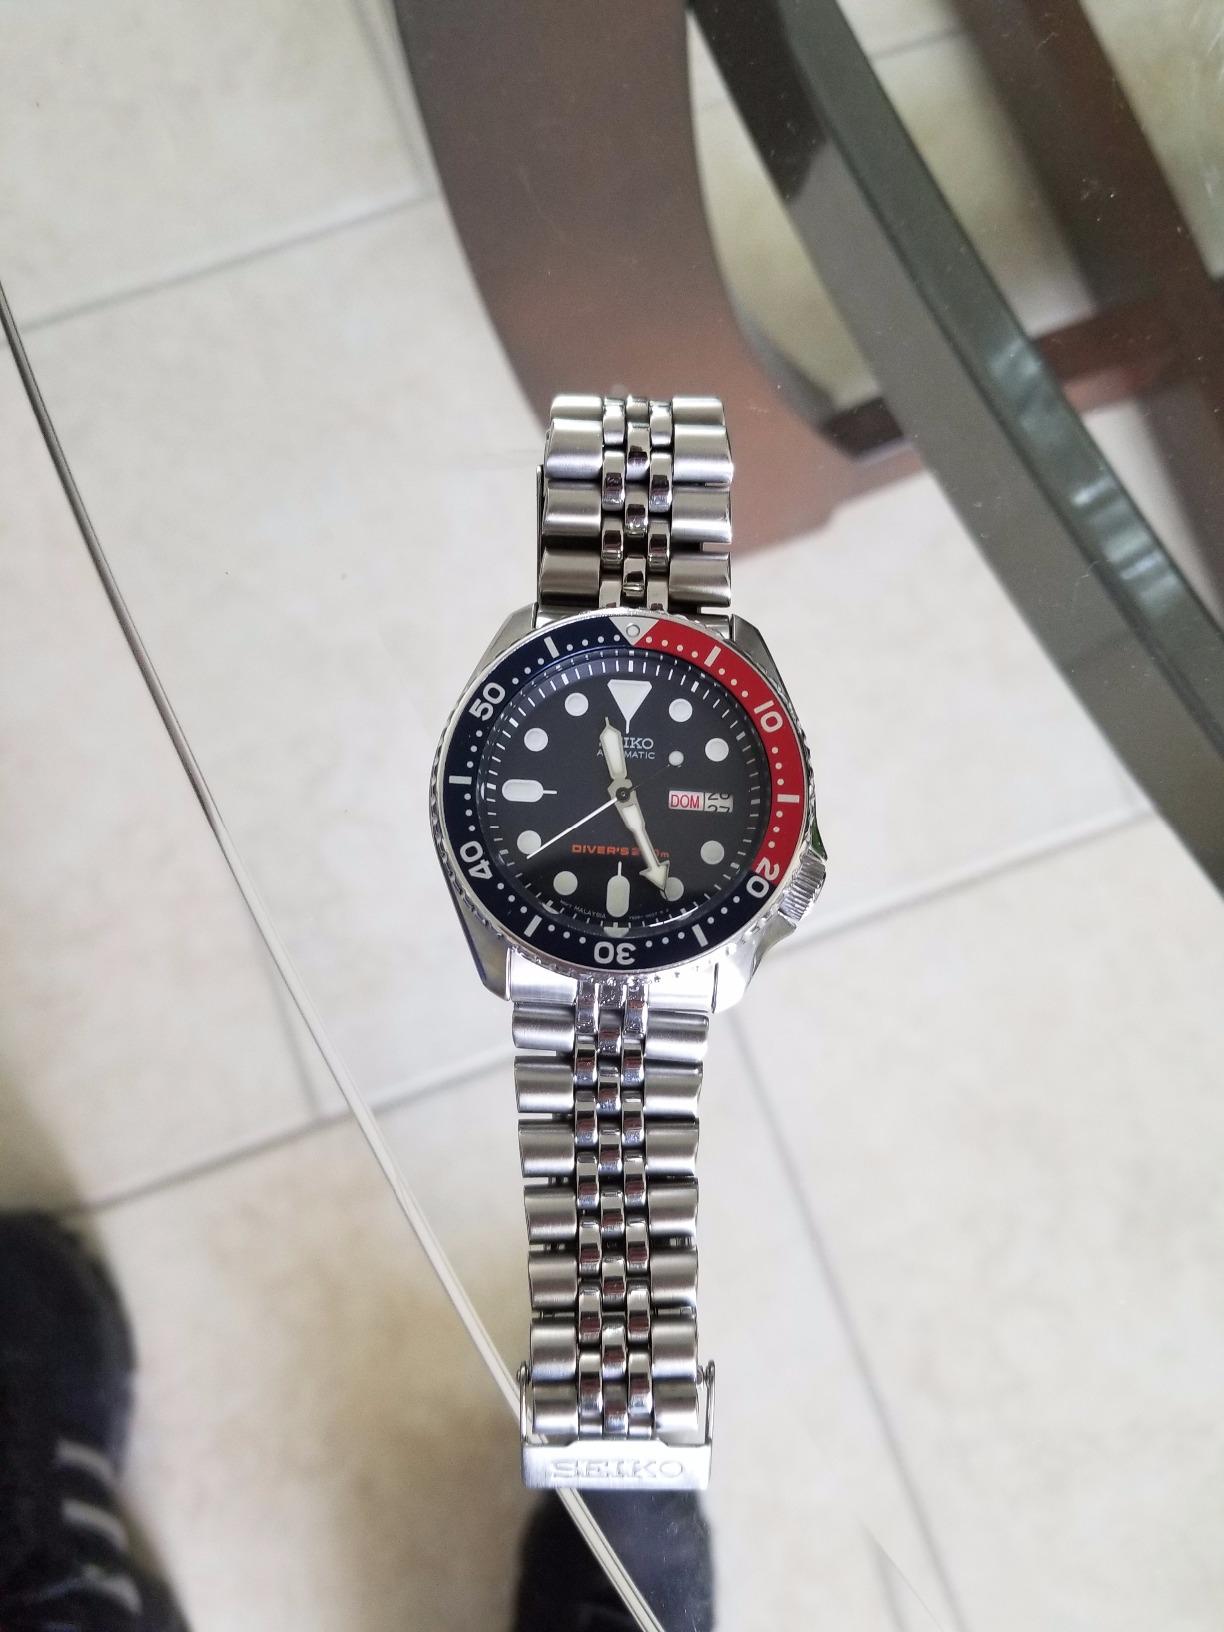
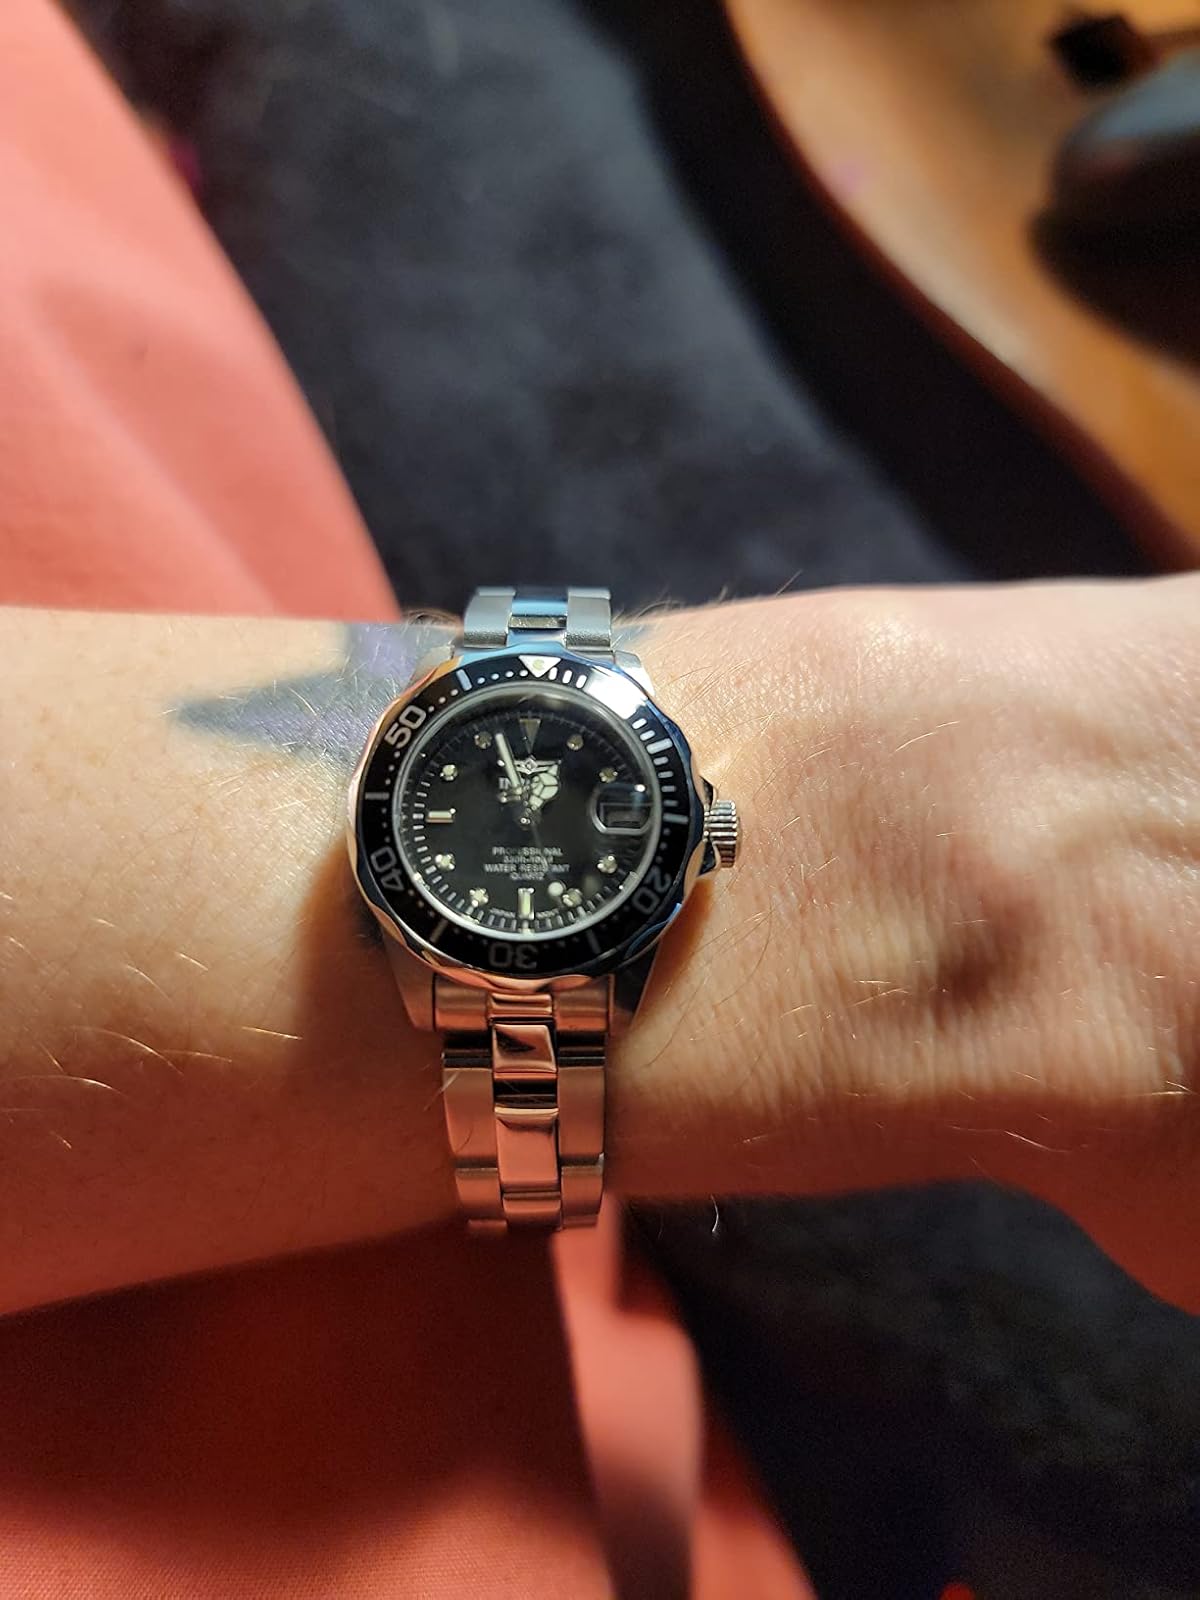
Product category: accessories_watch
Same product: no